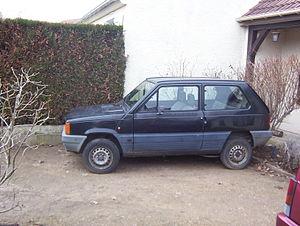
La Fiat Panda est une automobile de la catégorie des mini citadines, du constructeur italien Fiat, produite de 1980 à 2003.